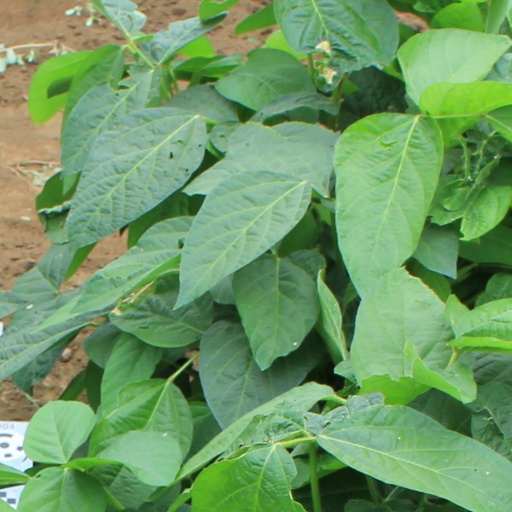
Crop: soybean